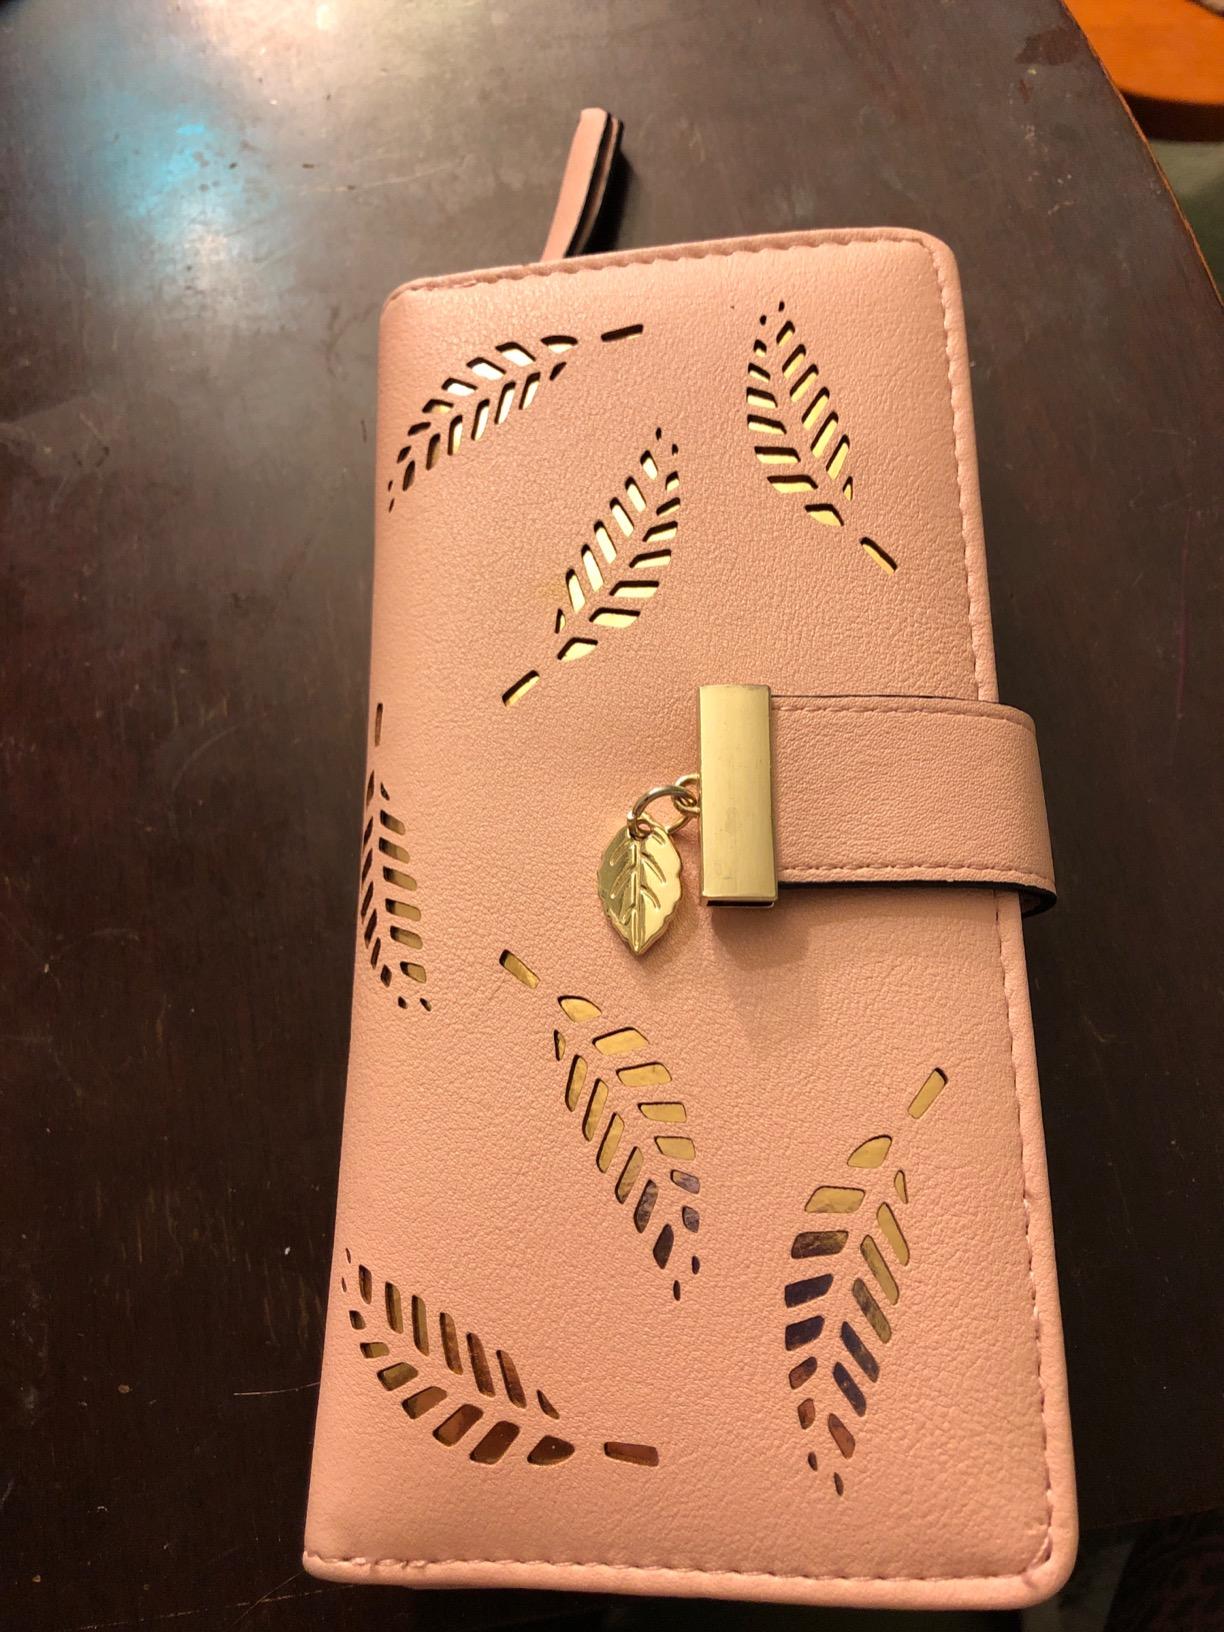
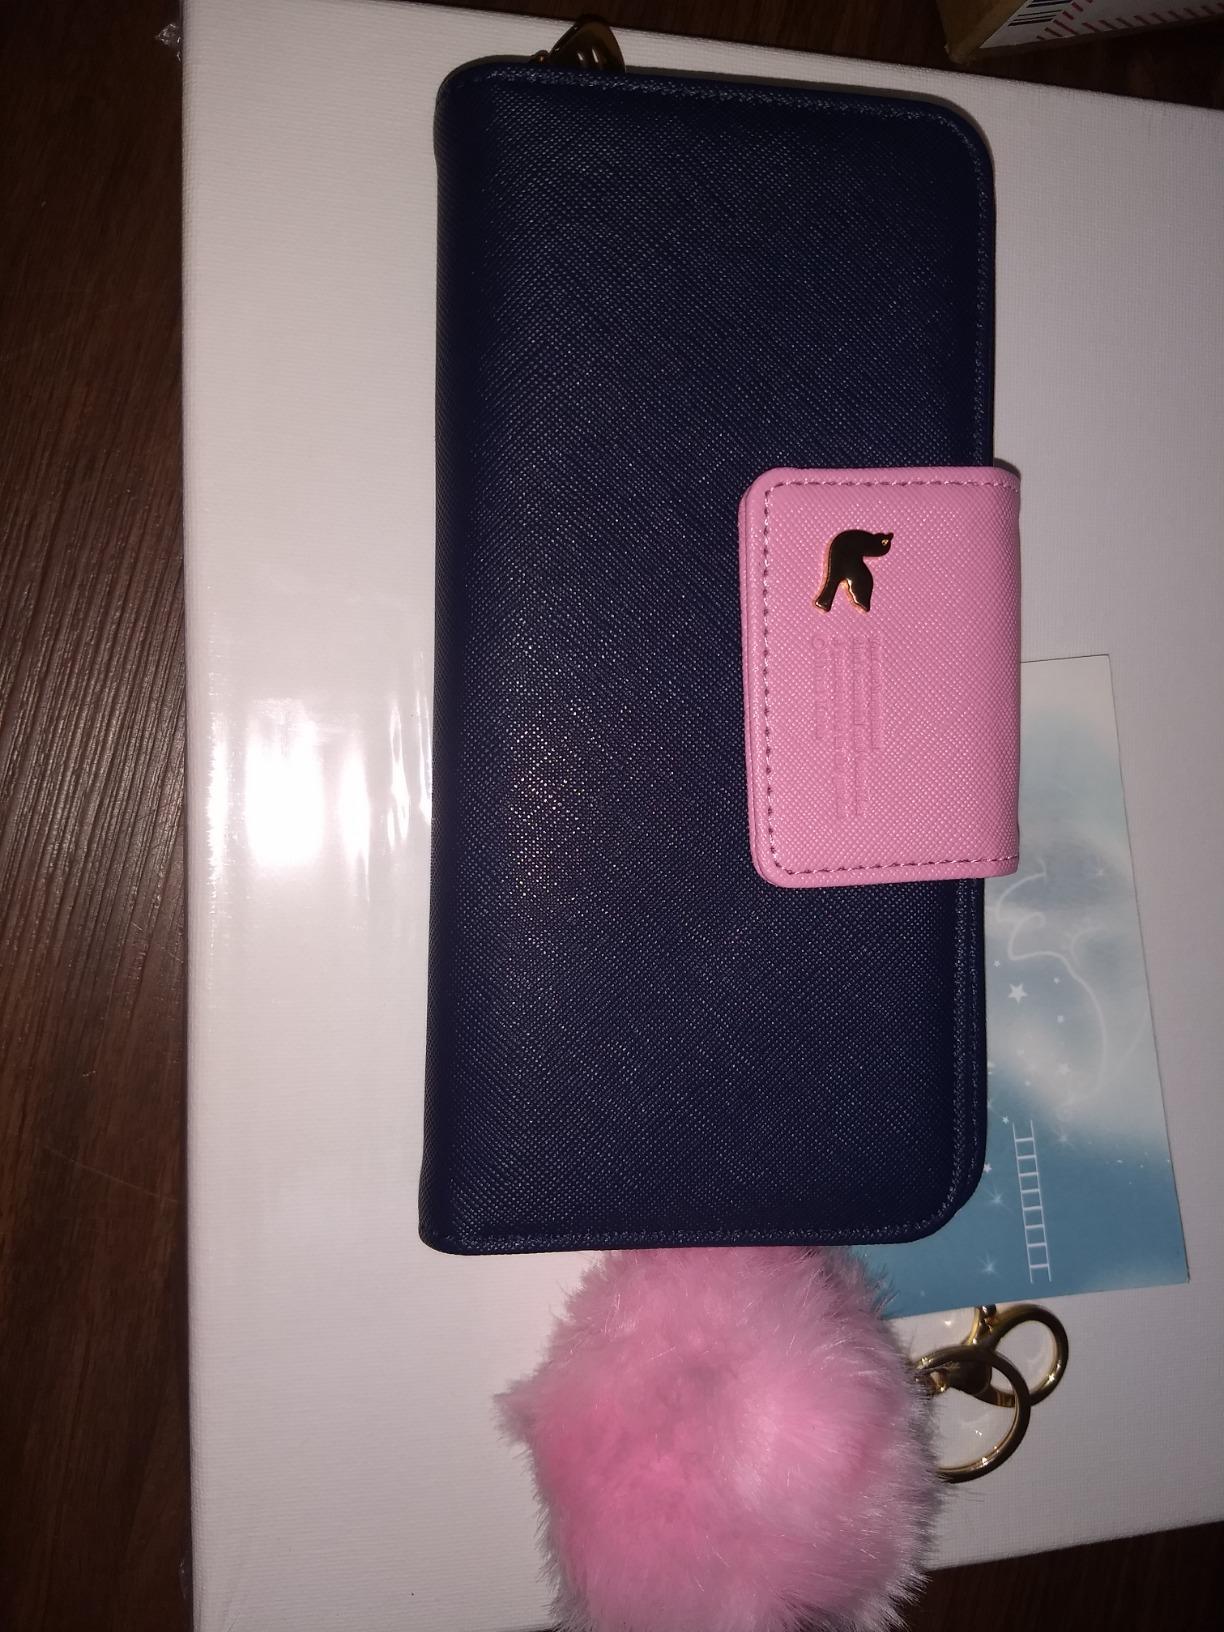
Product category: accessories_handbag
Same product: no